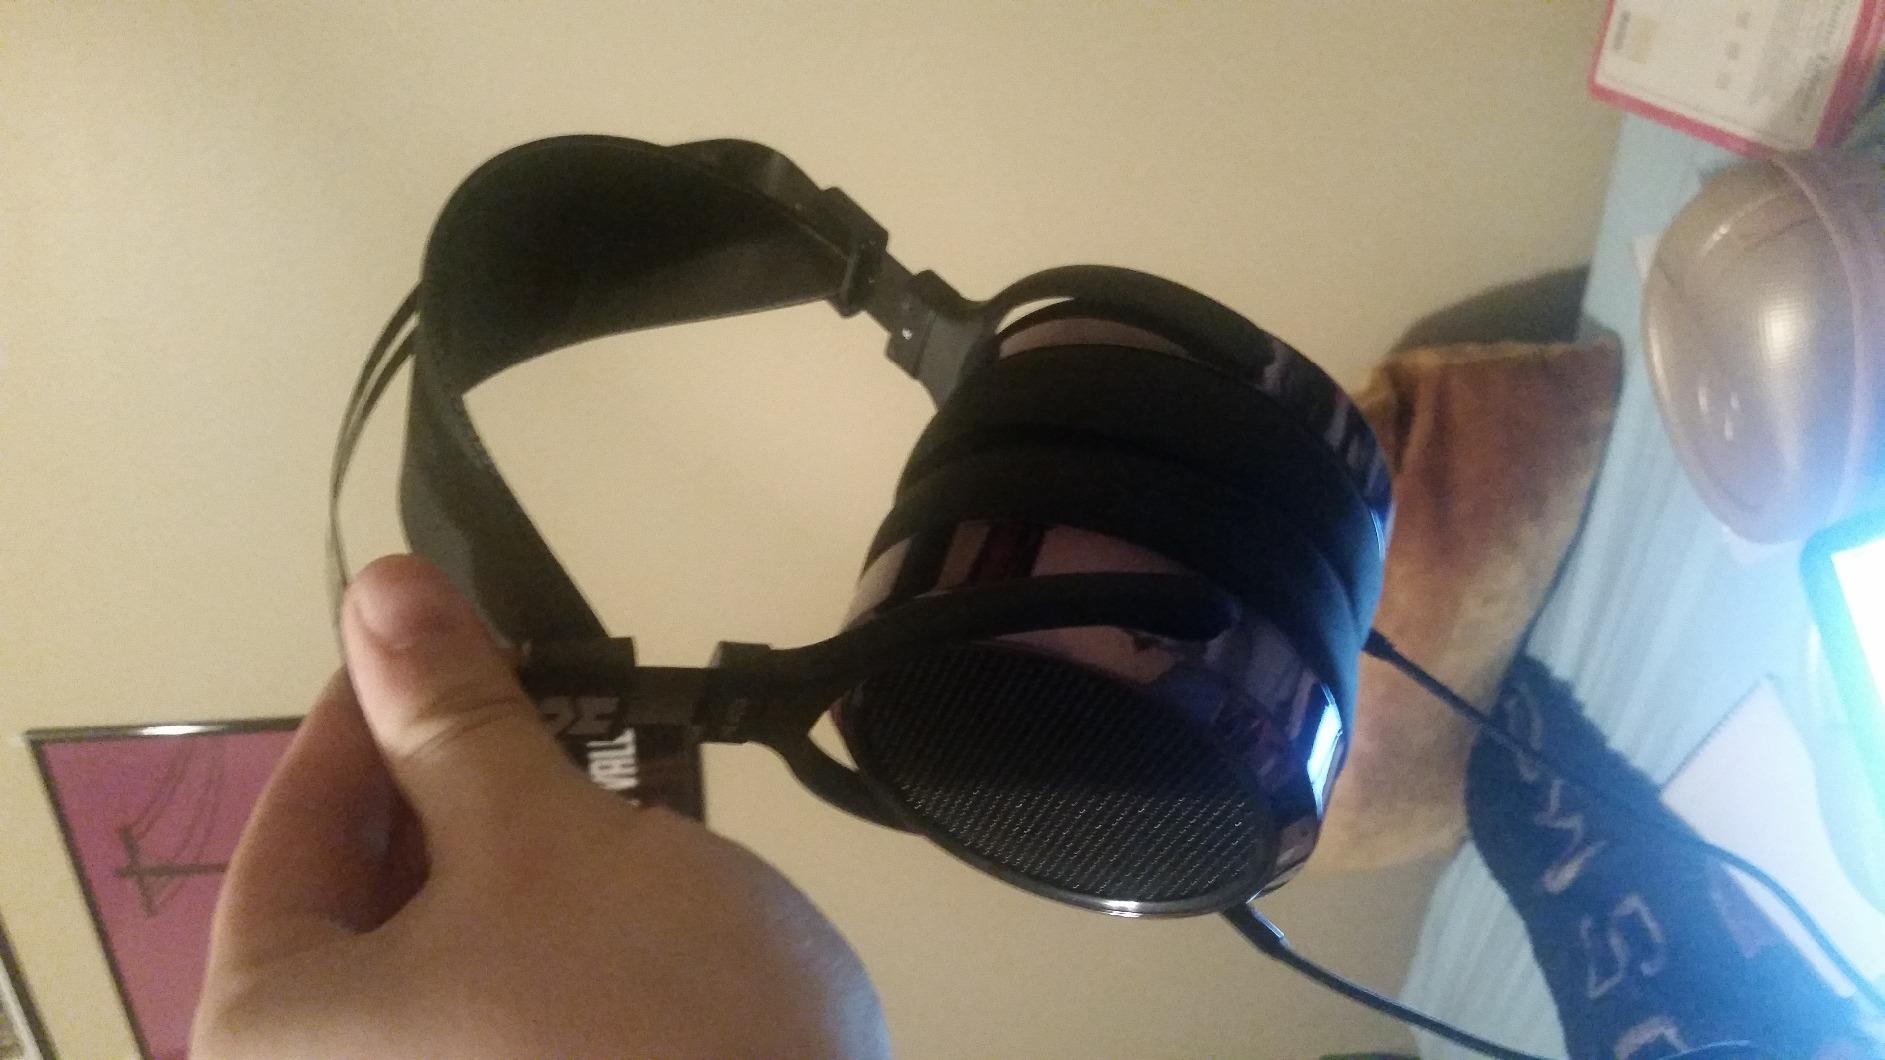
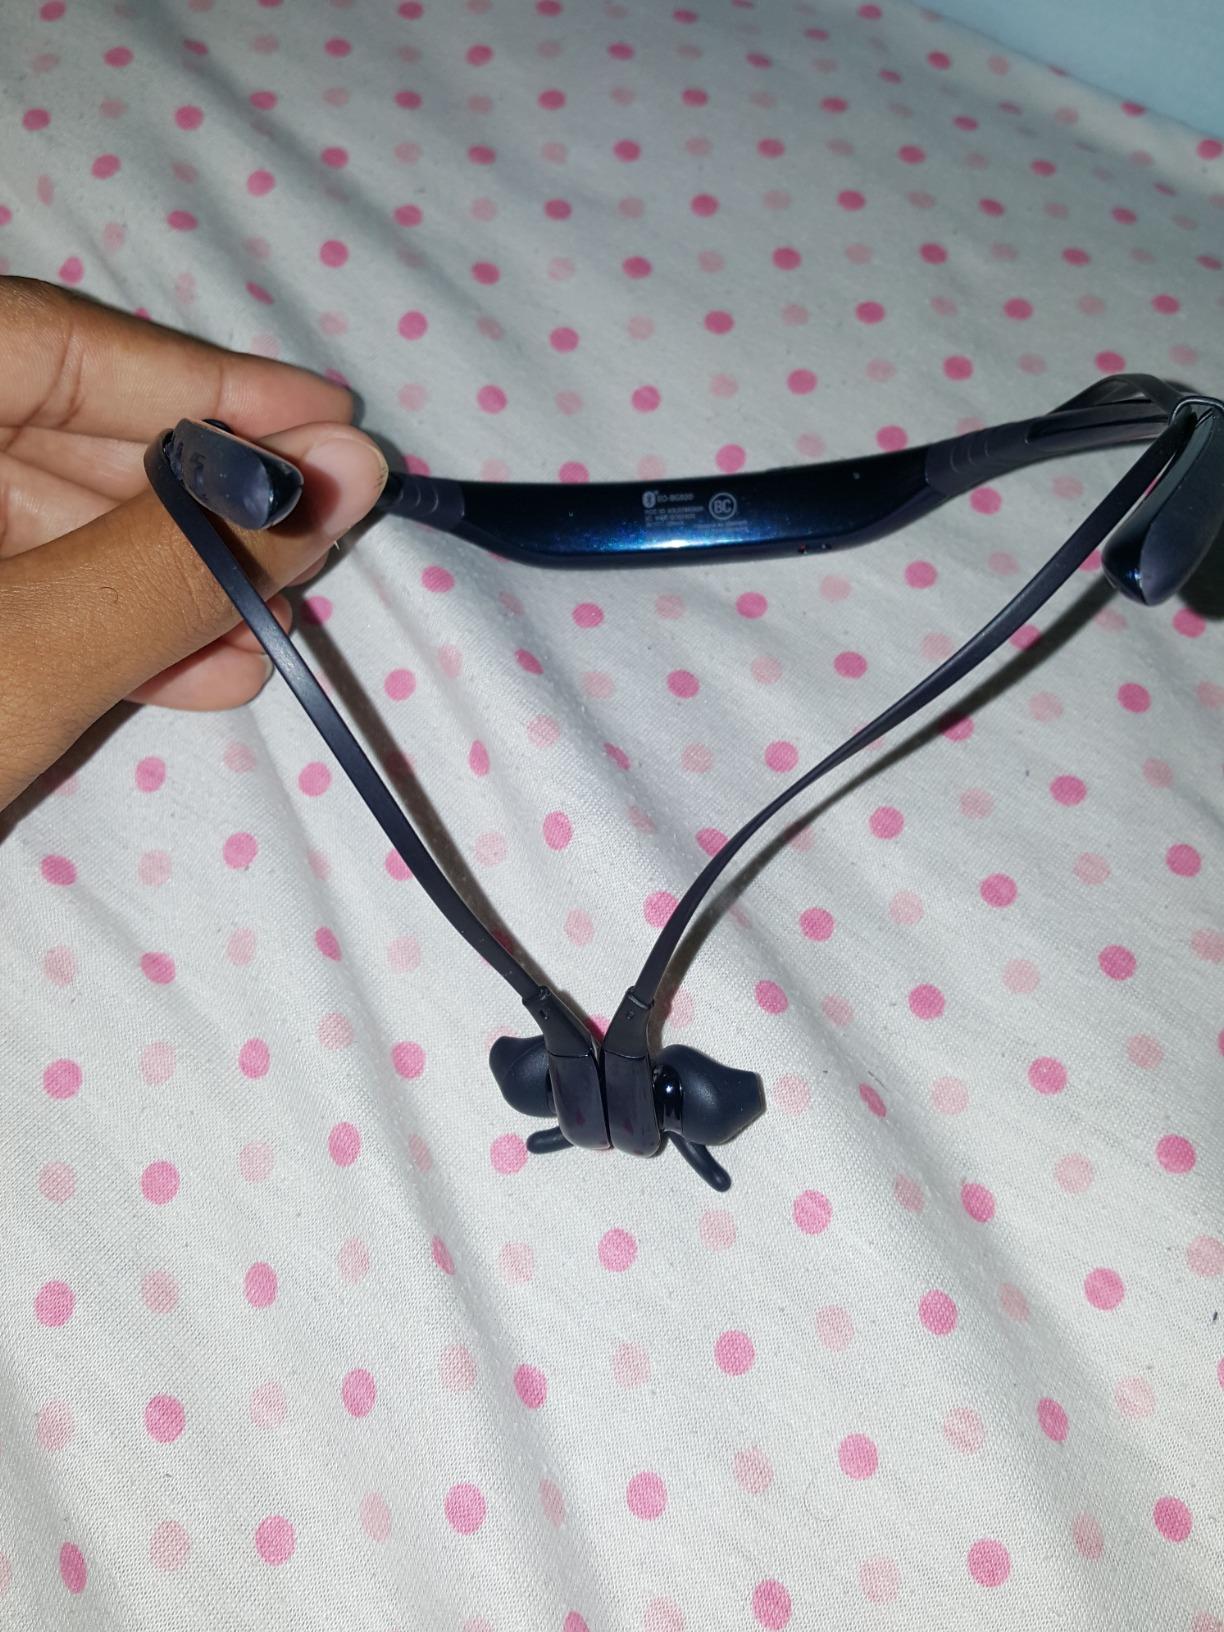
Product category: headphones
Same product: no